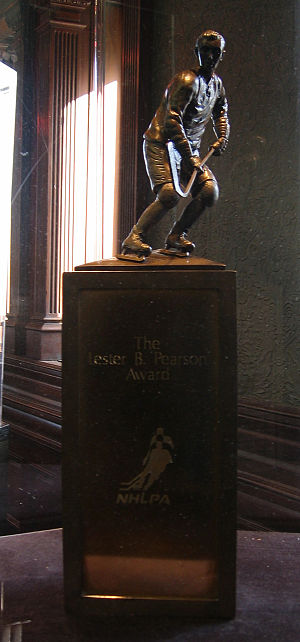
Lester B. Pearson Award
Lester B. Pearson Award vises frem i Hockey Hall of Fame i Toronto, Canada
Lester B. Pearson Award er et trofæ der årligt gives til den bedste spiller i NHL's grundspil. Vinderen findes efter en afstemning blandt NHL's spillere, organiseret af spillernes fagforening NHL Players Association.